Mikayel Mikayelyan

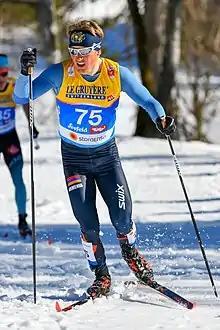
Mikayelyan in 2019

Mikayel Arturi Mikayelyan (born 10 July 1999 in Ashotsk) is a cross-country skier who was the flag bearer for Armenia at the 2018 Winter Olympics Parade of Nations.